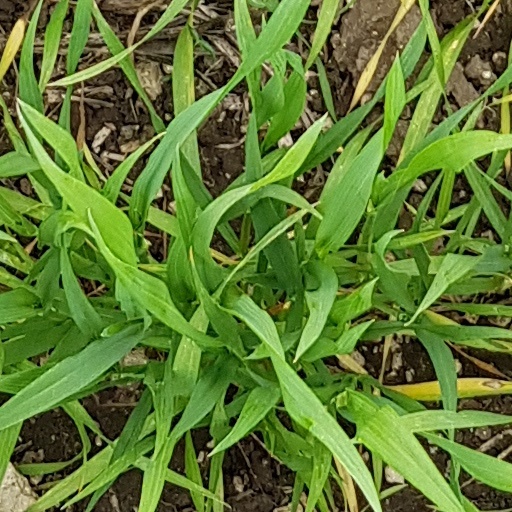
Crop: wheat